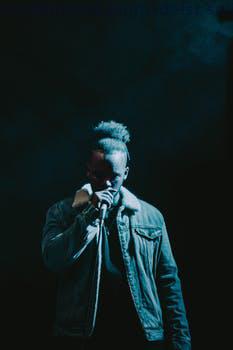
Label: Watermark